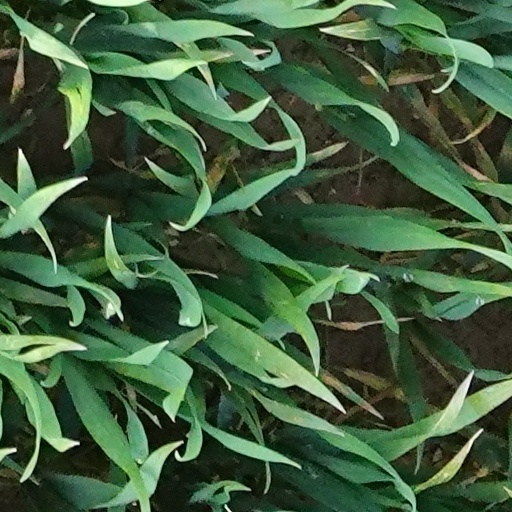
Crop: wheat